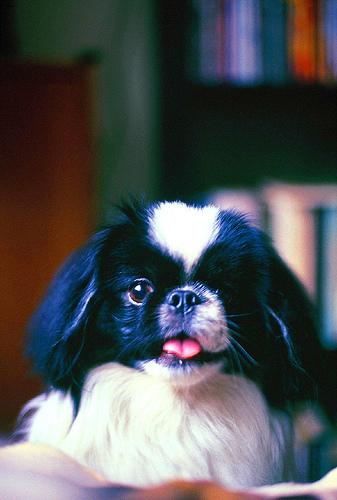
Breed: japanese chin